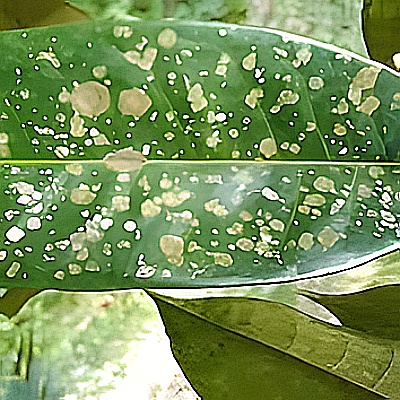
Label: Leaf_Algal